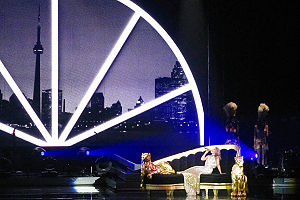
For You, For Me Tour
For You, For Me er en koncertturne af den australske sangerinde Kylie Minogue. Dette er Minogues første turné i Nordamerika. Koncerten har fået meget gode anmeldelser fra musik kritikere. Turnéen tjent over tre millioner dollars.